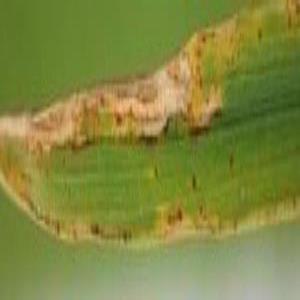
Disease: Bacterialblight